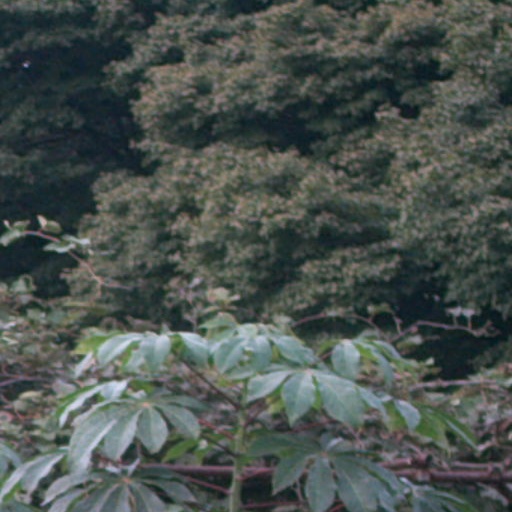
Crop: cassava